Egyptian–Ottoman War (1831–1833)

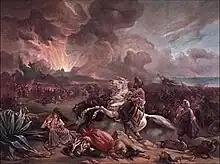
"The Attack of Ibrahim Pasha against Messolonghi" by Giuseppe Mazzola

In 1825, the Sultan again called on Muhammad Ali to suppress a local uprising, this time a nationalist revolution by Greek Christians. He was promised rule over Crete, Cyprus, and the Morea (the modern Peloponnese) for his services. His son, Ibrahim Pasha, won quick victories at the head of a conscript army and controlled nearly the entire Peloponnesian peninsula within 10 months of his arrival in February 1825. The Greeks continued guerrilla operations however, and by September 1827 public opinion in Russia, Britain, and France forced the great powers to intervene in favour of the Greeks. The joint British–Russian–French fleet destroyed Muhammad Ali's fleet that October at the Battle of Navarino, and Ibrahim’s forces were expelled from the Morea a year later following the arrival of a French expeditionary force and a settlement negotiated by the European powers. Once Ibrahim and his forces returned from Greece, preparations to wrest control of Syria began in earnest.